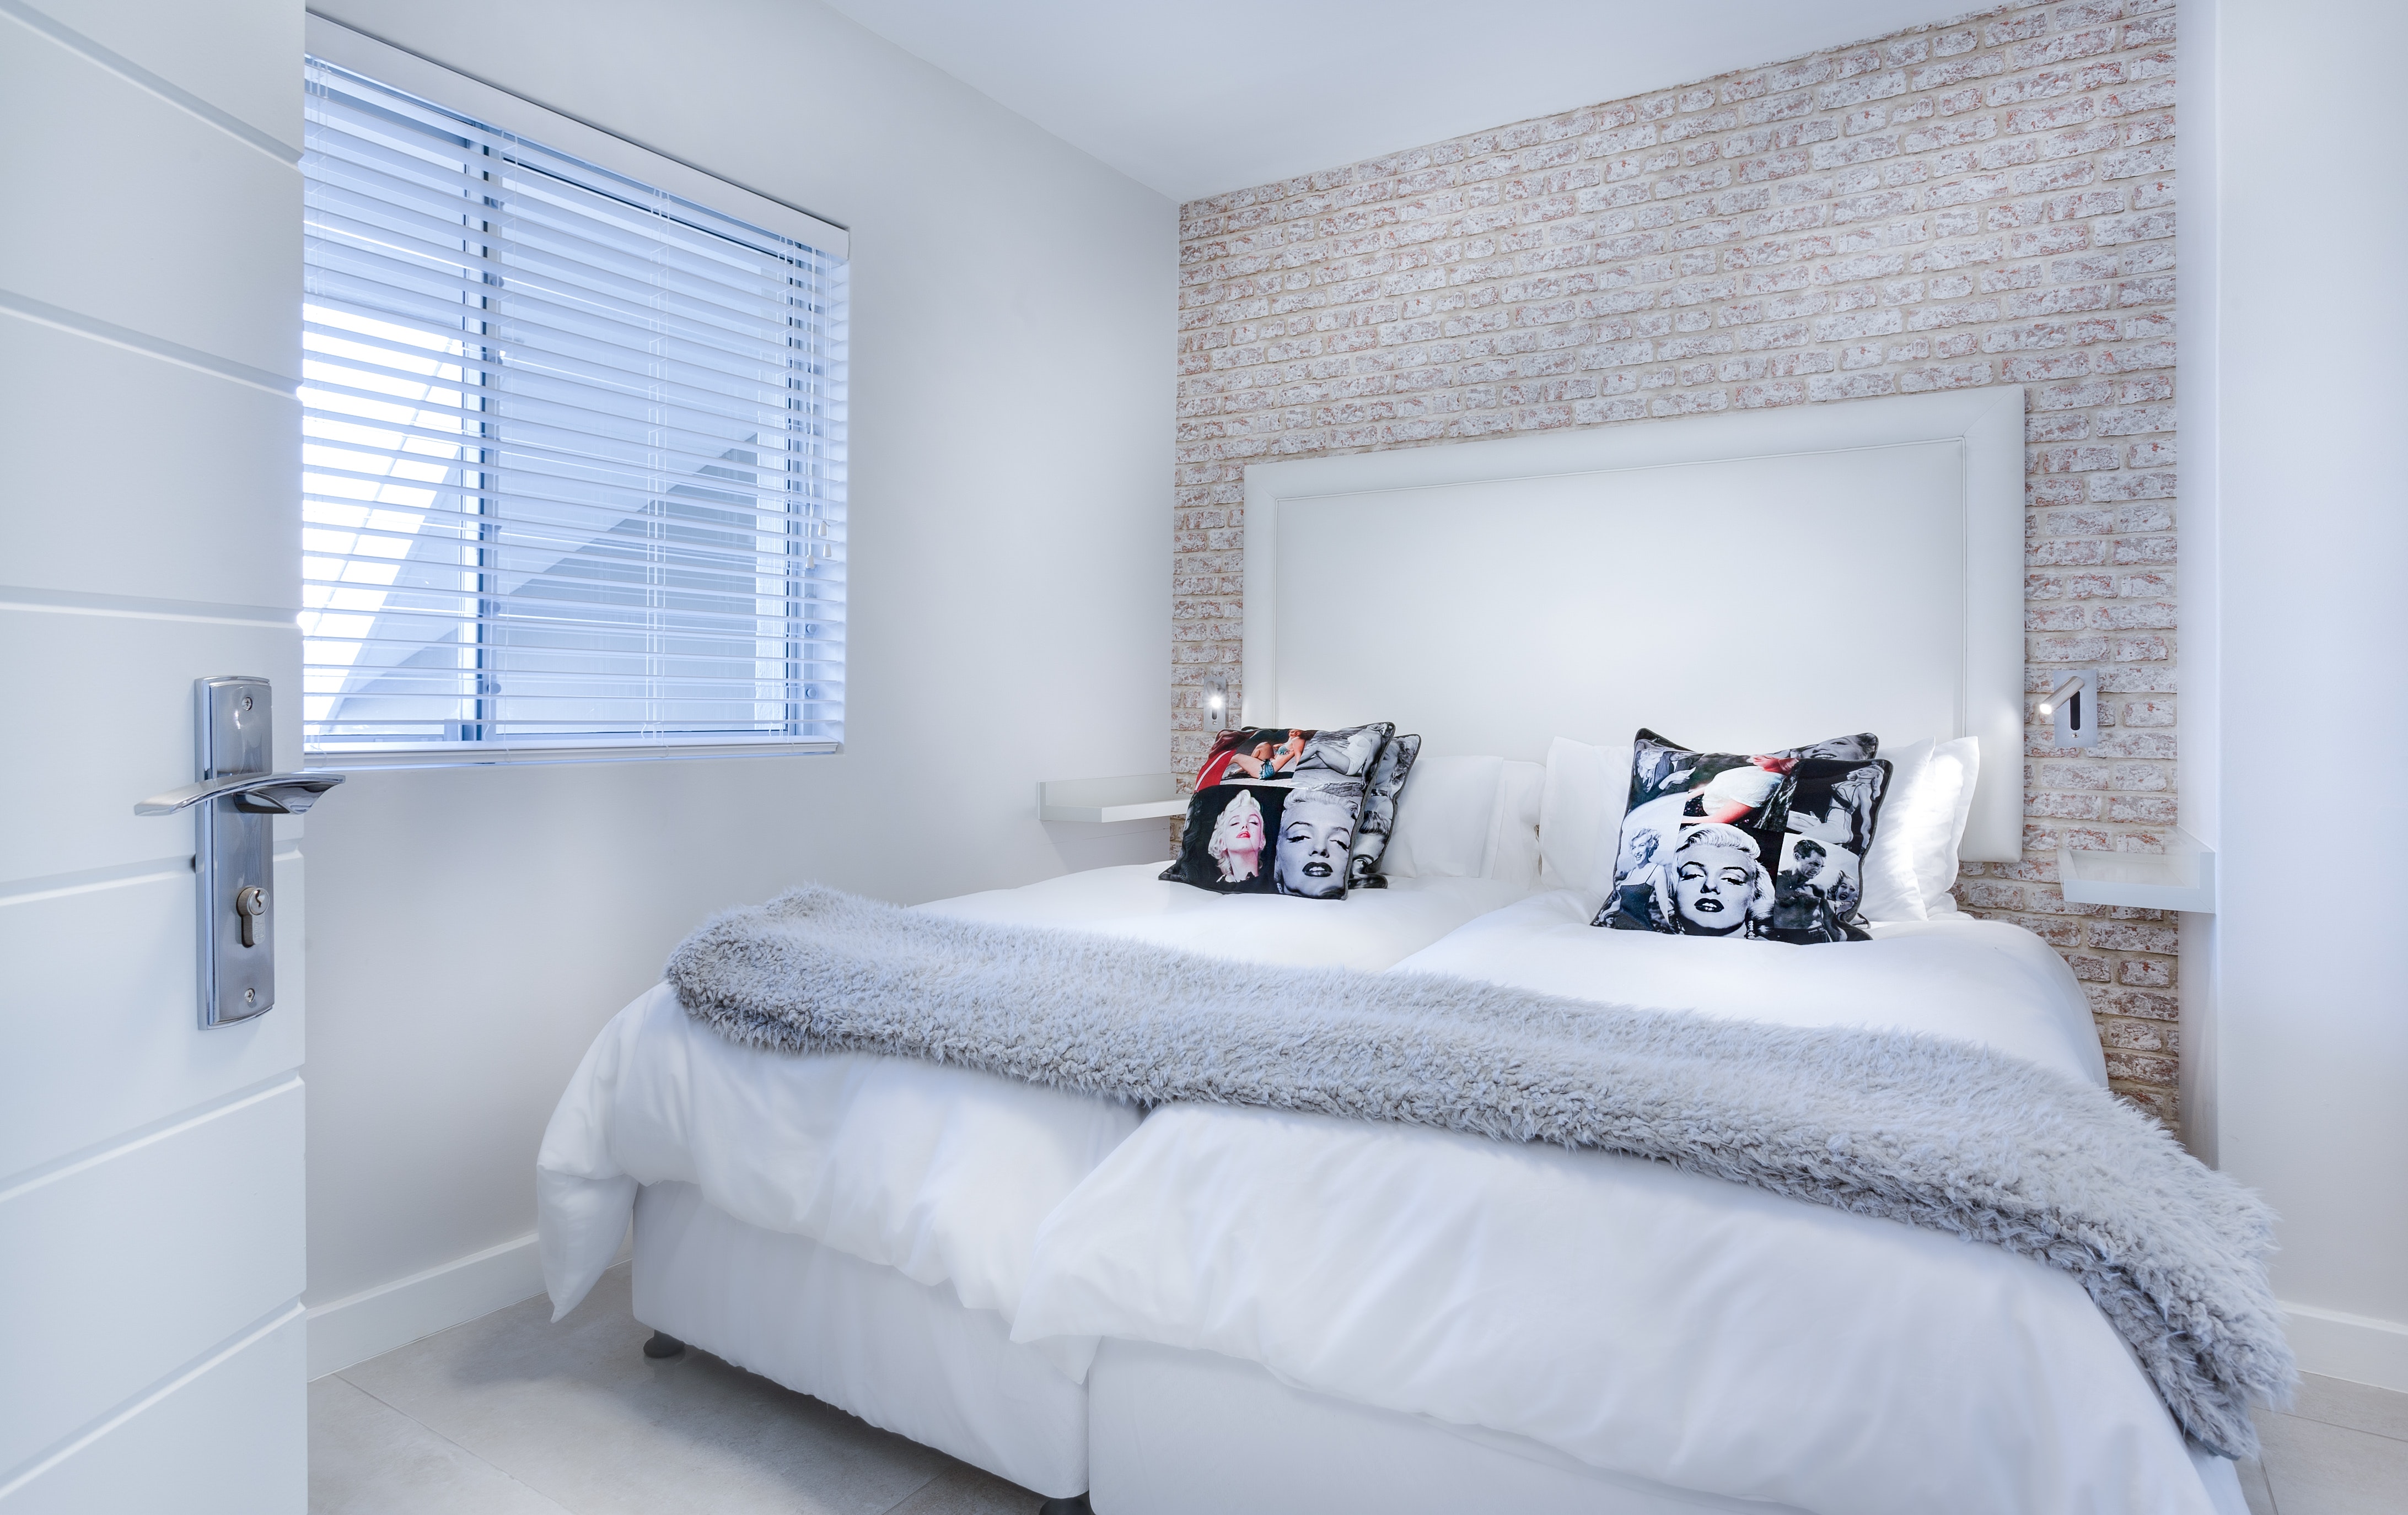
room, bedroom, bed frame, interior design, wall, home, real estate, window, window covering, suite, floor, bed sheet, bed